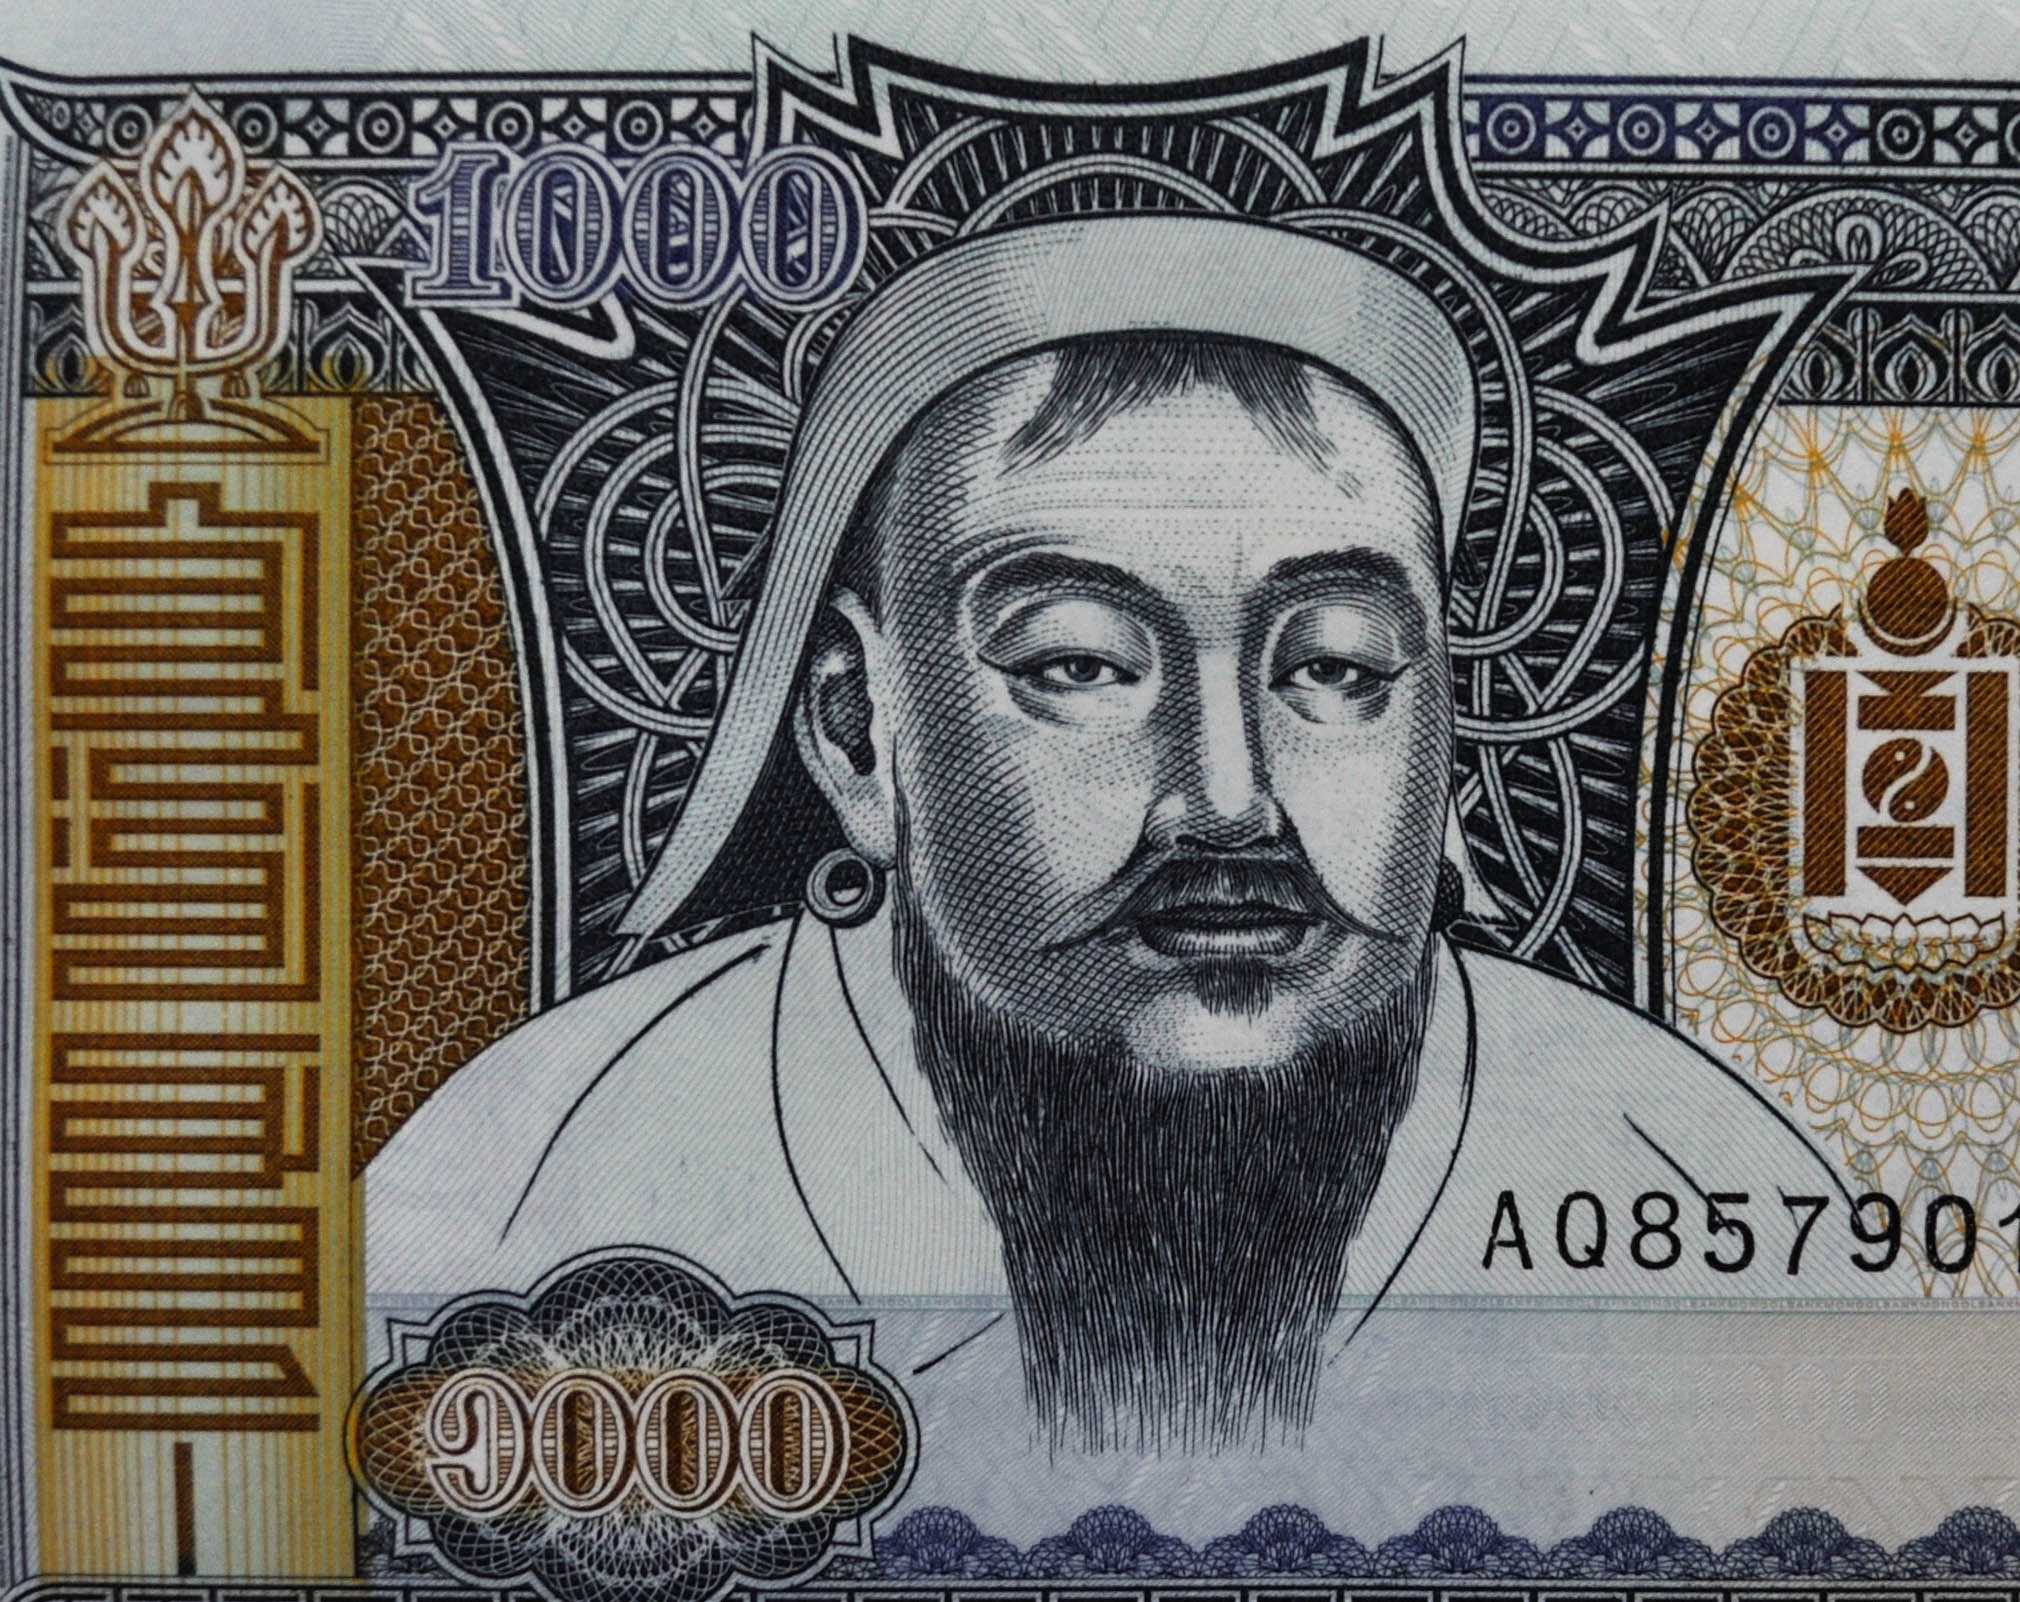
portrait, money, paper, national, art, bank, sketch, drawing, currency, economy, mongolia, khan, chinggis, finance, banknote, genghis khan, postage stamp